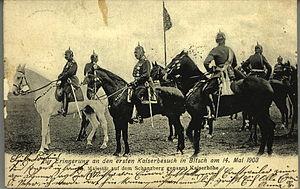
Le camp de Bitche est un camp militaire français situé à Bitche, dans le département de la Moselle, à proximité de la frontière avec l'Allemagne. D'une superficie de 3 468 hectares, il abritait le 128ᵉ Régiment d'infanterie. Depuis août 2009, il est géré par le 16ᵉ bataillon de chasseurs à pied.